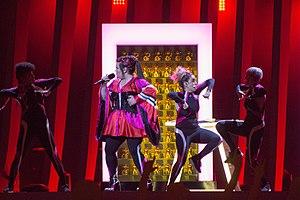
Toy est une chanson de l'artiste israélienne Netta Barzilai, présentée par Israël au Concours Eurovision de la chanson 2018. Elle est écrite par Doron Medalie et Stav Beger et produite par ce dernier. Elle est publiée le 11 mars 2018 avec son clip officiel, réalisé par Karen Hochma.
Israël participe au Concours Eurovision de la chanson, depuis sa dix-huitième édition, en 1973, et l’a remporté à quatre reprises : en 1978, 1979, 1998 et 2018.